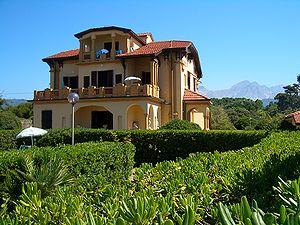
La Fédération internationale des auberges de jeunesse, ou anciennement en anglais : International Youth Hostel Federation, mieux connue aujourd'hui sous le nom de Hostelling International, est une fédération comprenant 90 associations d'auberges de jeunesse réparties dans 80 pays dans le monde et qui gèrent plus de 4 500 auberges de jeunesse.